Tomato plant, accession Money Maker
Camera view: bottom (45 deg); turntable rotation: 210 degrees
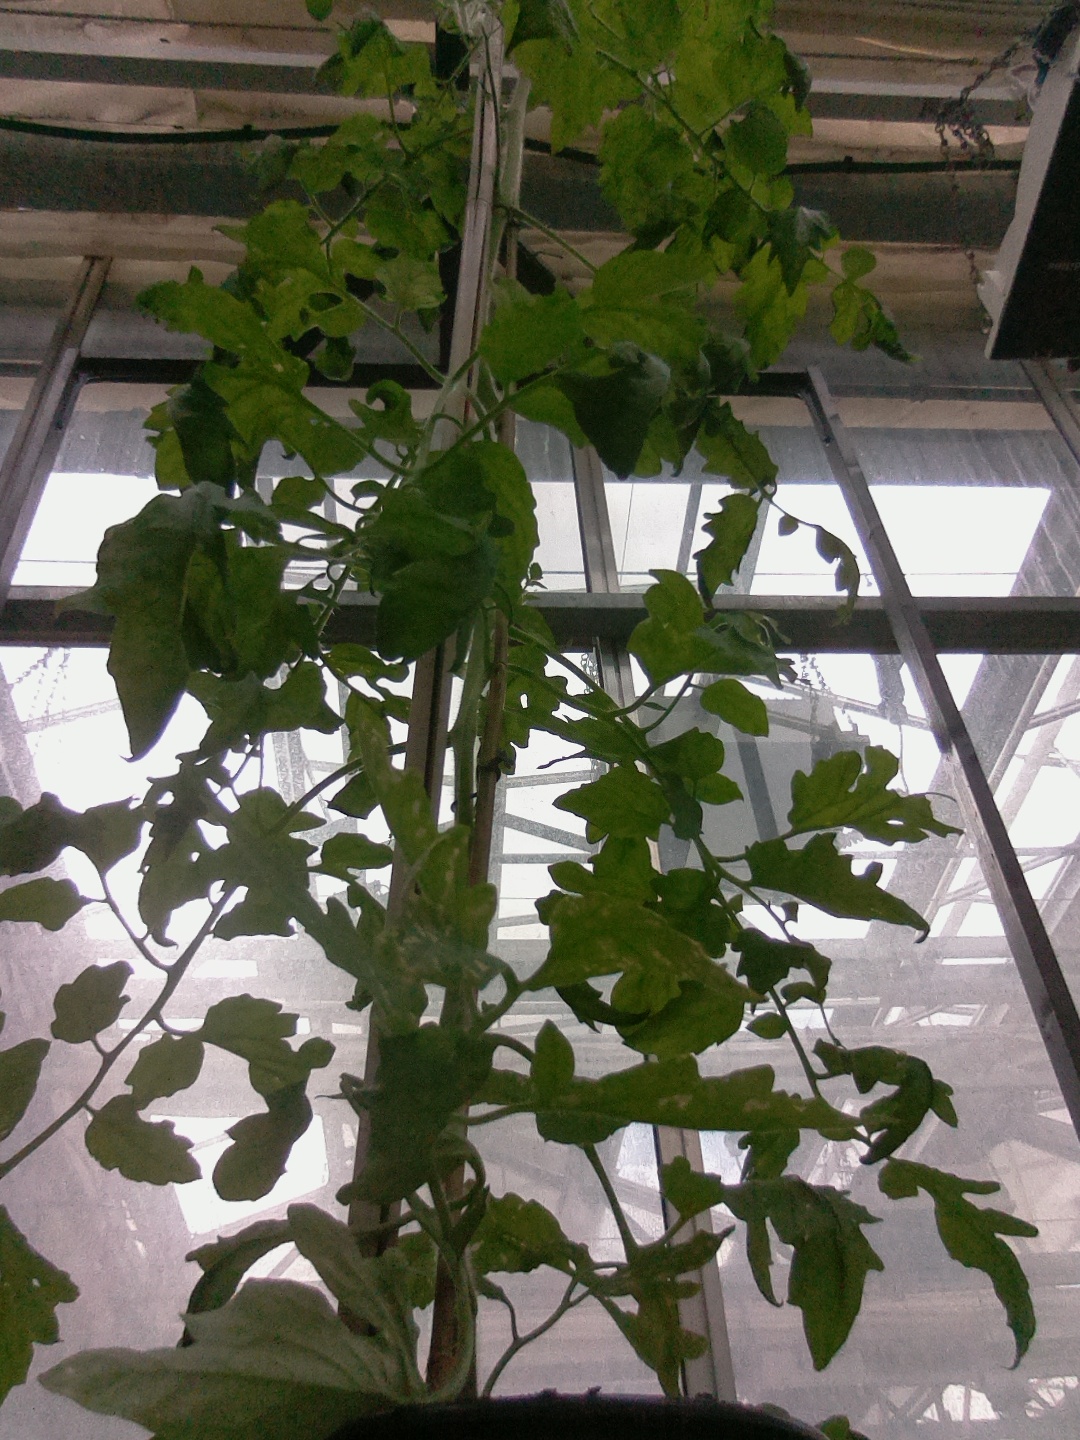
BBCH growth stage 68: Full flowering, 80%-90% of flowers open, more petals falling